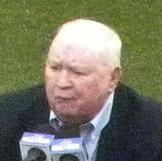
Age: 84